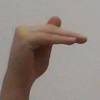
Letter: khaa